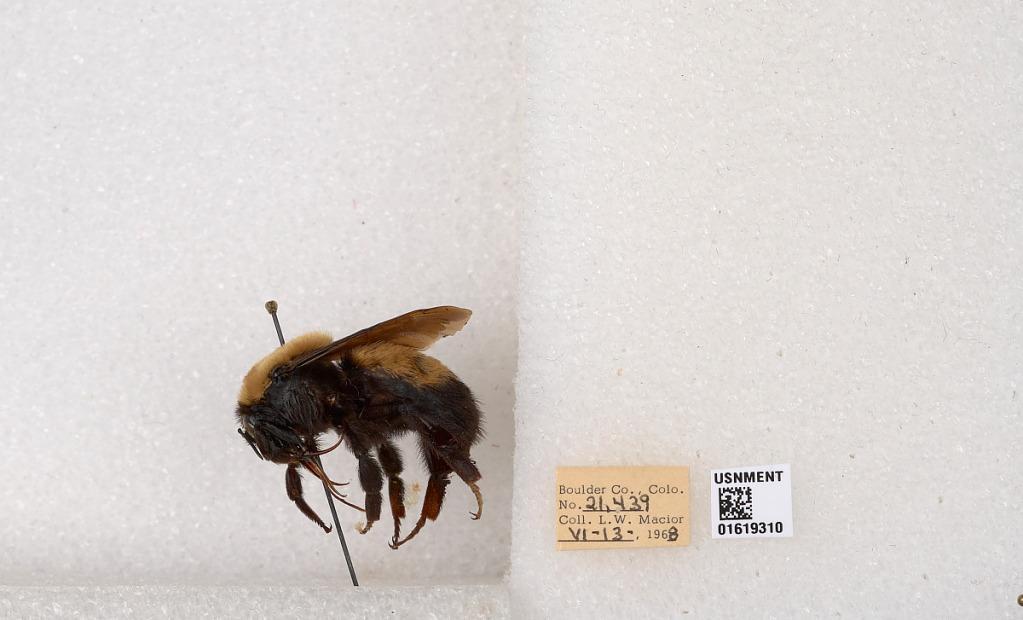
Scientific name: Bombus (Bombus) nevadensis Cresson